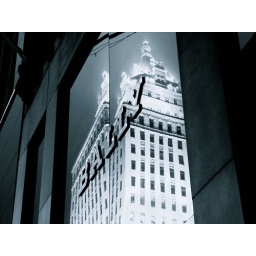
the crown building reflected in the 57th street bally facade - manhattan, nyc